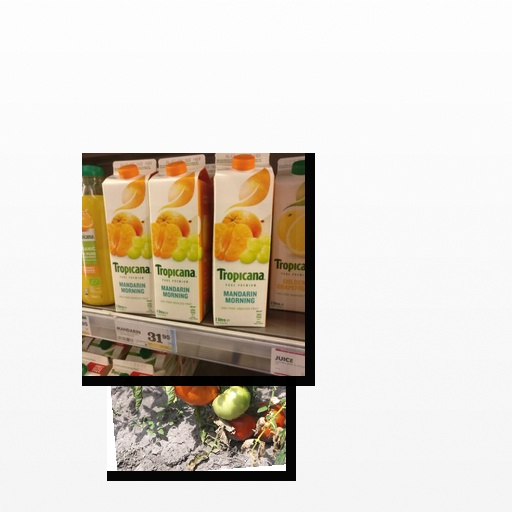
Food items: mandarin_juice, tomato